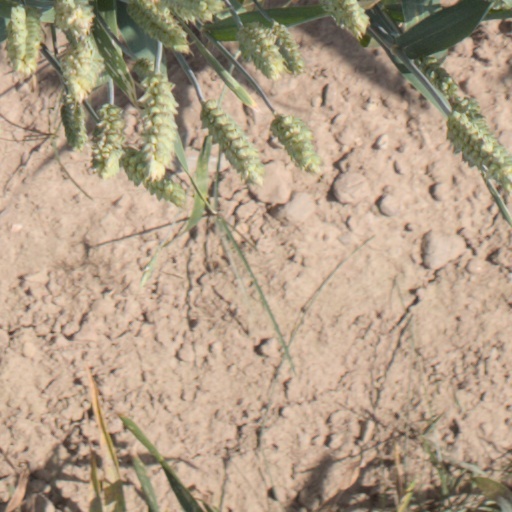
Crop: wheat